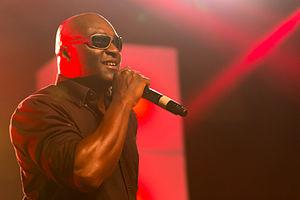
Nana Kwame Abrokwa, né le 5 octobre 1968 à Accra au Ghana, est un rappeur, producteur et disc jockey allemand, d'origine akan. Son premier album, Nana, est publié en 1997 et certifié disque d'or en Allemagne et en Suisse. Il suit de son deuxième album, Father, en mai 1998.